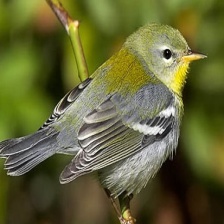
Species: NORTHERN PARULA
Scientific name: SETOPHAGA AMERICANA